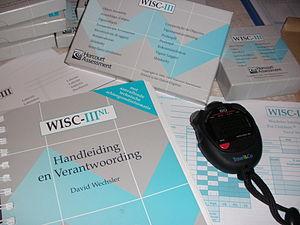
Le Wechsler Intelligence Scale for Children ou WISC est un test de quotient intellectuel développé en 1949 par David Wechsler pour les enfants de 6 ans à 16 ans et 11 mois. La version cinq du test est parue en 2014.